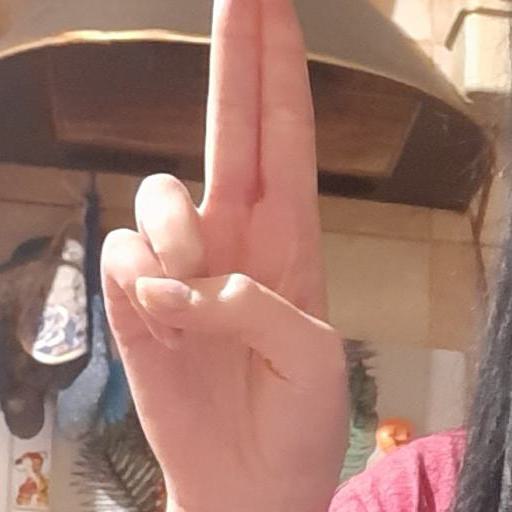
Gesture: two_up